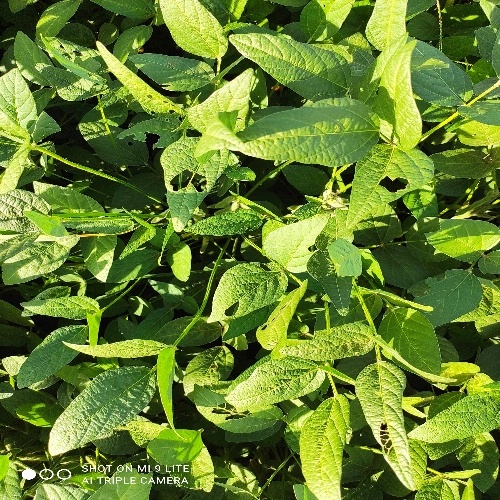
Label: Caterpillar